Cotuit Kettleers

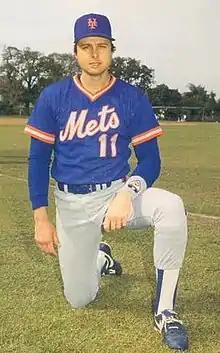
CCBL Hall of Famer Tim Teufel

Garrett Quinn piloted the Kettleers to a first-place finish atop the West Division in 2002, as Cotuit set a new Cape League record by winning its first 13 games of the season, a streak which included a combined no-hitter against Chatham at Lowell Park by Kettleer moundsmen Joe Little, Jarred Stuart, Kevin Ool, and Josh Banks. The club was led by league MVP Pete Stonard, who led the league with a .348 batting average, and third baseman Brian Snyder, who took home All-Star Game MVP honors for his home run and 3-for-4, 3-RBI performance in the West's 4–1 victory.